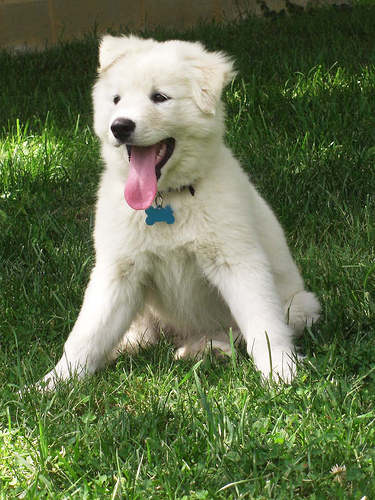
Breed: samoyed